Stolzembourg Castle

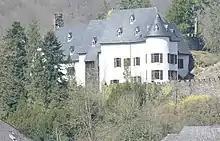
Stolzembourg Castle

Stolzembourg Castle (Luxembourgish: "Buerg Stolzebuerg"; ; German: "Burg Stozembourg") is located on a hill in the centre of the village of Stolzembourg in north-eastern Luxembourg. The current building was built on the ruins of the medieval castle in 1898 in the style of a Scottish country house.